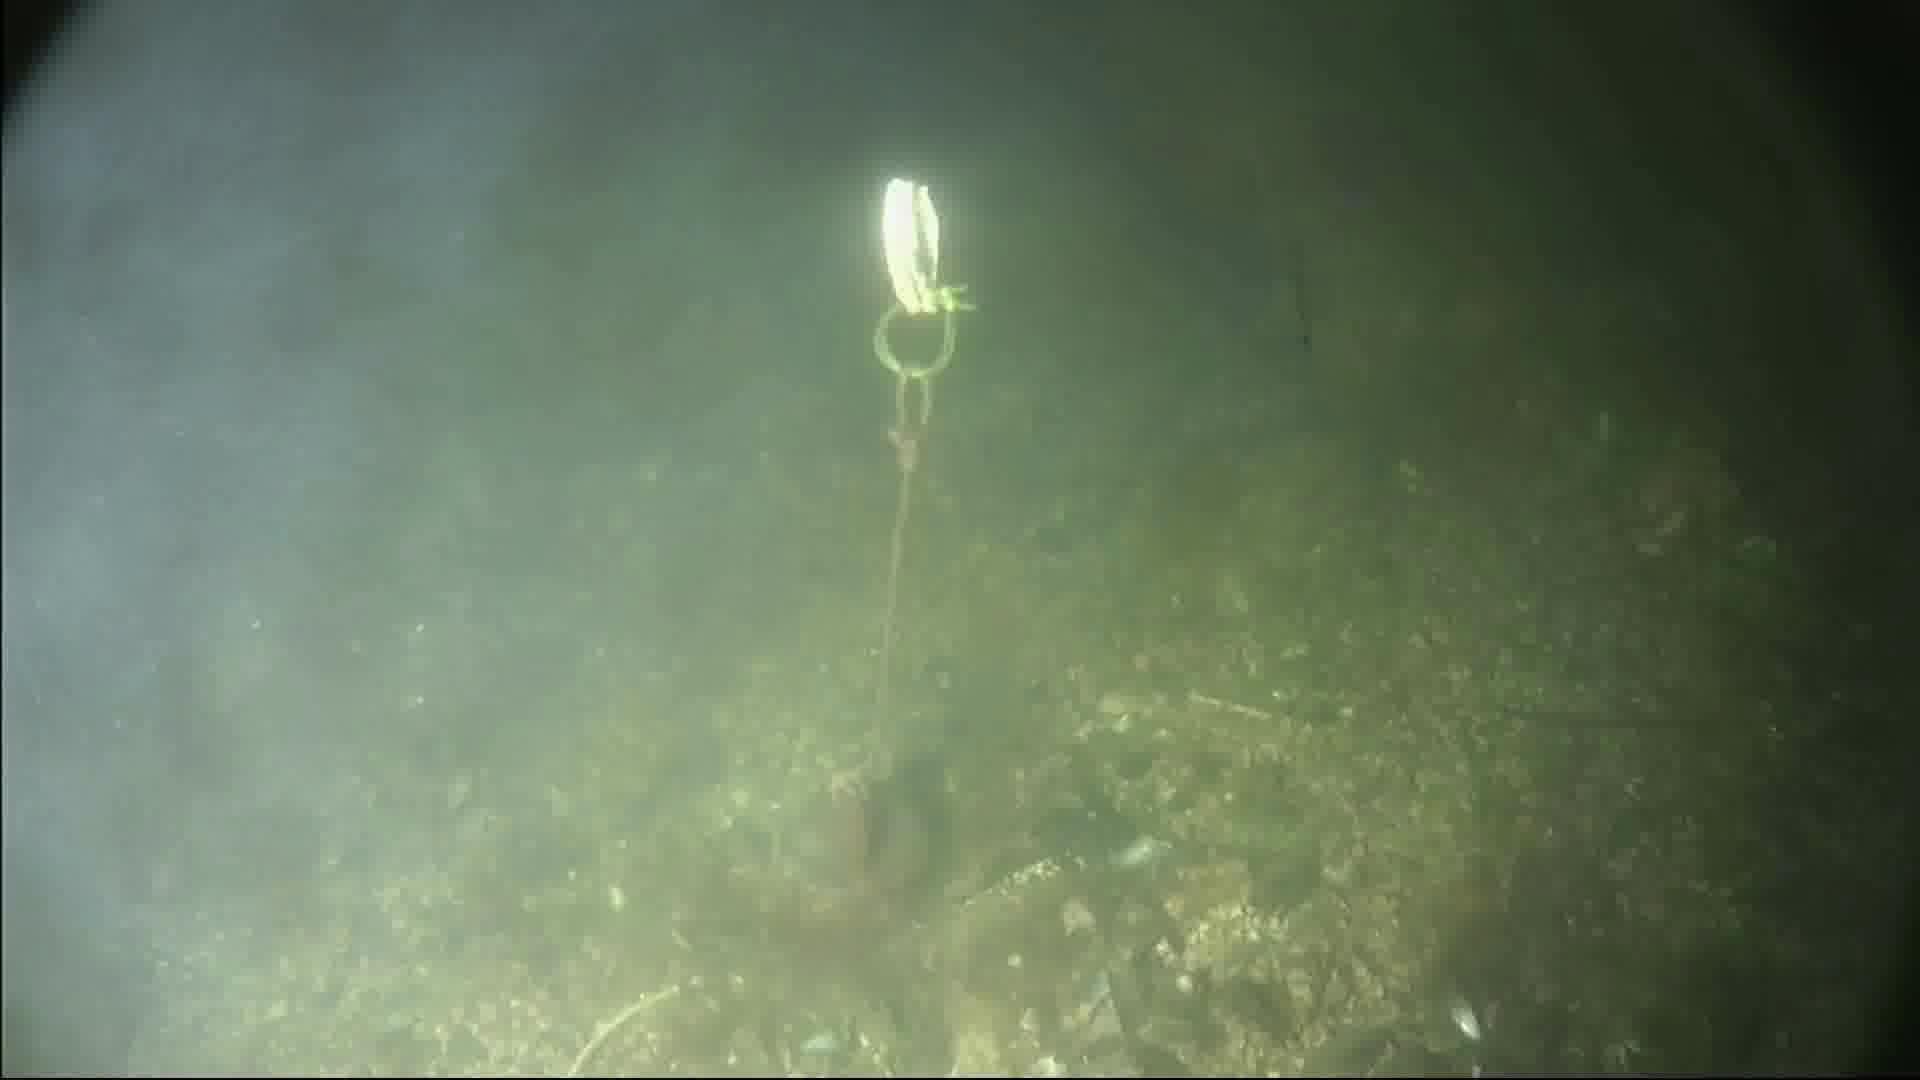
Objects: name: crab